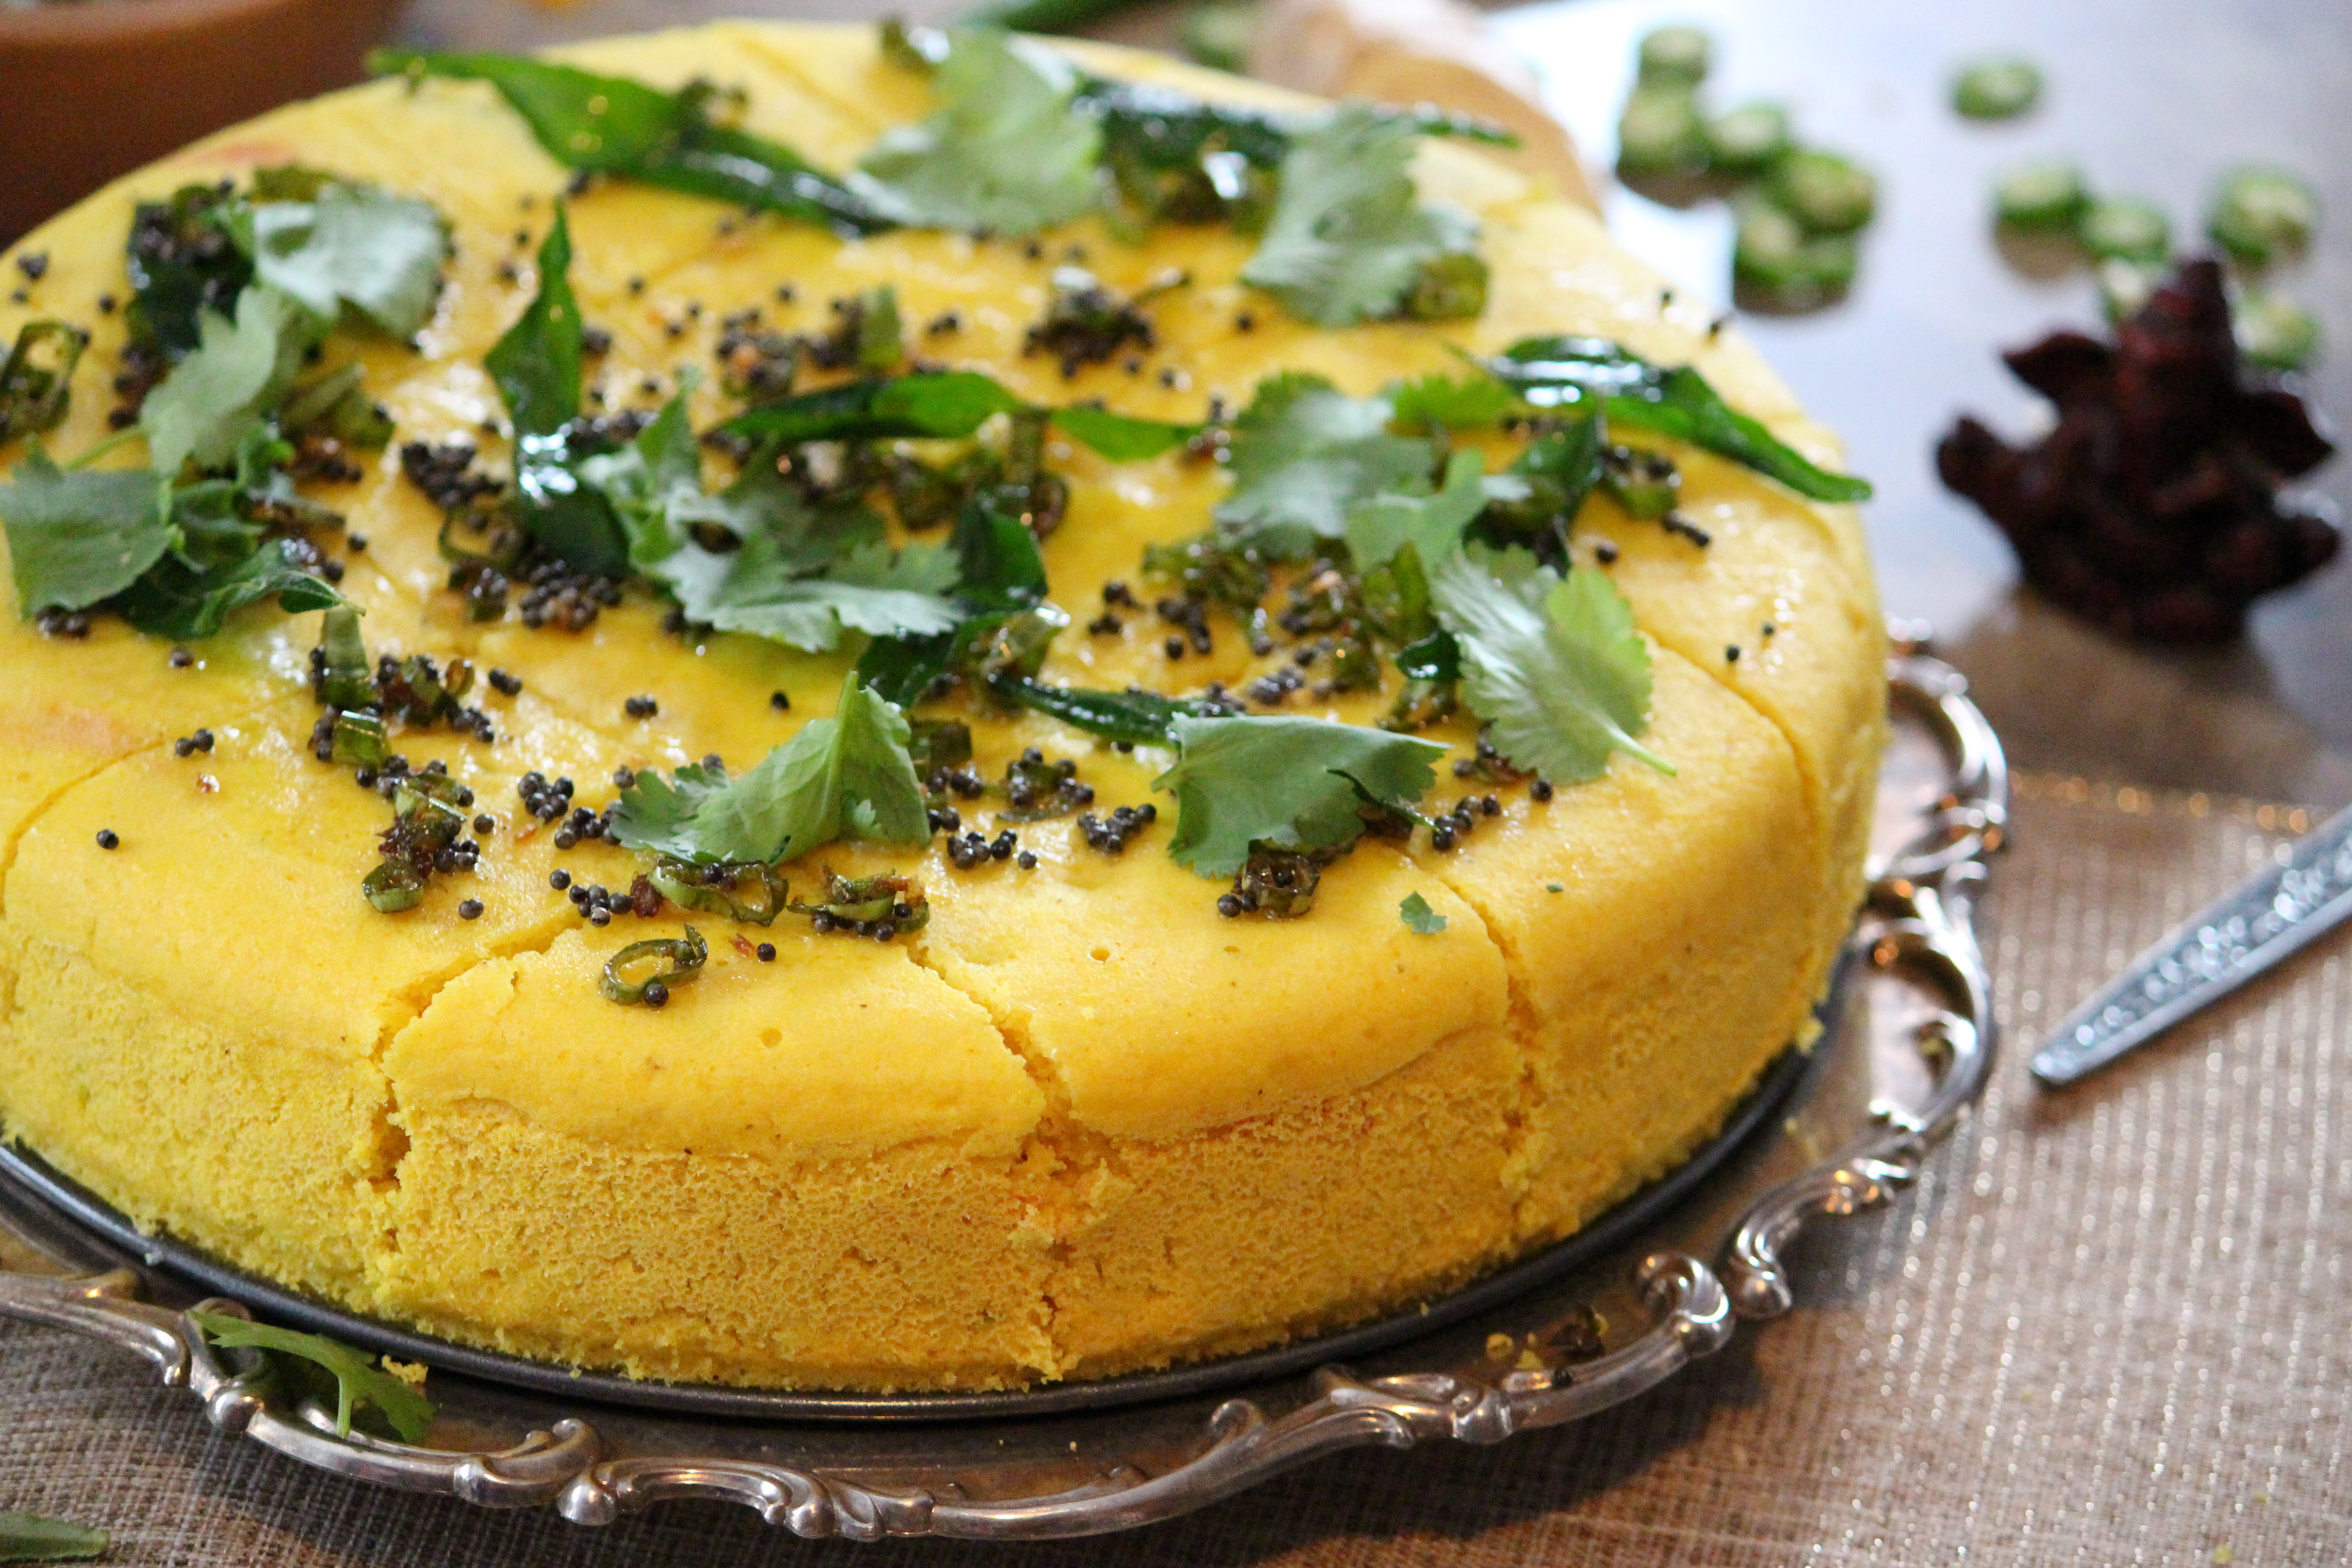
Dish: dhokla